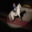
Label: horse